The Black Company (role-playing game)

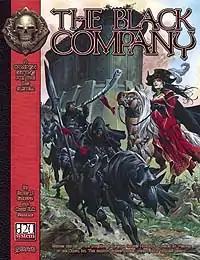

The Black Company Campaign Setting is a d20 system Fantasy Role-playing game based on the Black Company book series by Glen Cook.